John Tayloe II

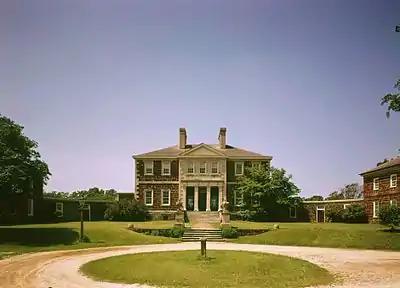
Mount Airy Plantation House, Virginia

In 1748 he began building the mansion "Mount Airy," on a hilltop on the north bank of the Rappahannock River in Richmond County, in the Northern Neck of Virginia. He had inherited the plantation from his father, and it was formerly known as "Tayloe's Quarter." The new mansion was to be constructed on a different site and built from stone. This was unusual, as suitable stone was generally not available in the coastal Tidewater region of Virginia, and skilled stonecutters were rare.